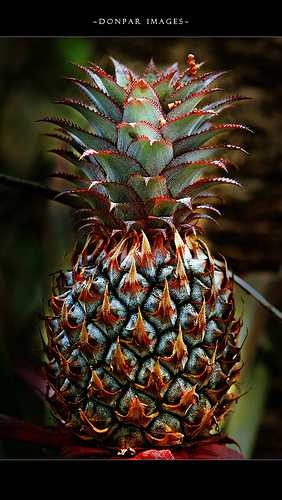
Label: Pineapple